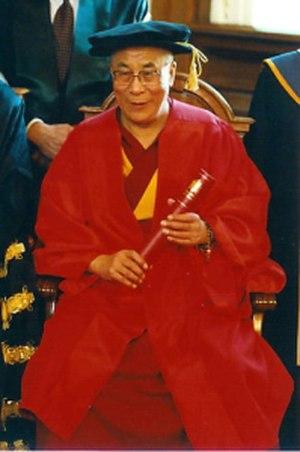
Le 14ᵉ dalaï-lama a reçu de nombreux prix en raison de ses engagements et activités spirituelles, politiques, écologiques et humanitaires dans le monde.